B.A.P.S.

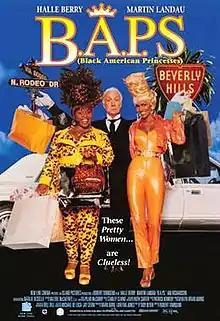
Theatrical release poster

B.A.P.S (an acronym for "Black American Princesses") is a 1997 American female buddy comedy film directed by Robert Townsend and starring Halle Berry, Natalie Desselle, and Martin Landau. The film was written by Troy Byer and was her first screenplay. The film received largely negative reviews from critics, although it has since been considered a cult classic, especially for black Hollywood. In total it earned $7.3 million at the box office worldwide.